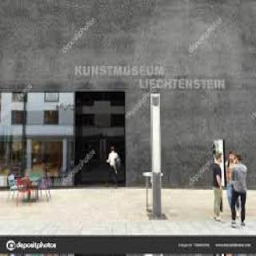
Kunstmuseum Liechtenstein